Henry Moore

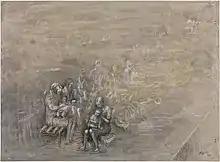
"Women and Children in the Tube" (1940) (Art.IWM ART LD 759)

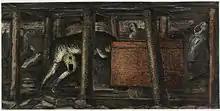
"At the Coal Face. A Miner Pushing a Tub" (1942) (Art.IWM ART LD 2240)

At the outbreak of the Second World War the Chelsea School of Art was evacuated to Northampton and Moore resigned his teaching post. During the war, Moore produced powerful drawings of Londoners sleeping in the London Underground while sheltering from the Blitz. Kenneth Clark, the chairman of the War Artists' Advisory Committee (WAAC), had previously tried to recruit Moore as a full-time salaried war artist and now agreed to purchase some of the shelter drawings and issued contracts for further examples. The shelter drawings WAAC acquired were completed between the autumn of 1940 and the spring of 1941 and are regarded as among the finest products of the WAAC scheme. In August 1941, WAAC commissioned Moore to draw miners working underground at the Wheldale Colliery in Yorkshire, where his father had worked at the start of the century. Moore drew the people in the shelters as passively waiting the all-clear while miners aggressively worked the coal-faces. It has been suggested that Moore's wartime drawings of the Underground and coalmines were inspired, in part, by Gustave Doré's illustrations for Dante's 'Divine Comedy'. Moore's drawings helped to boost his international reputation, particularly in America where examples were included in the WAAC "Britain at War" exhibition which toured North America throughout the war.